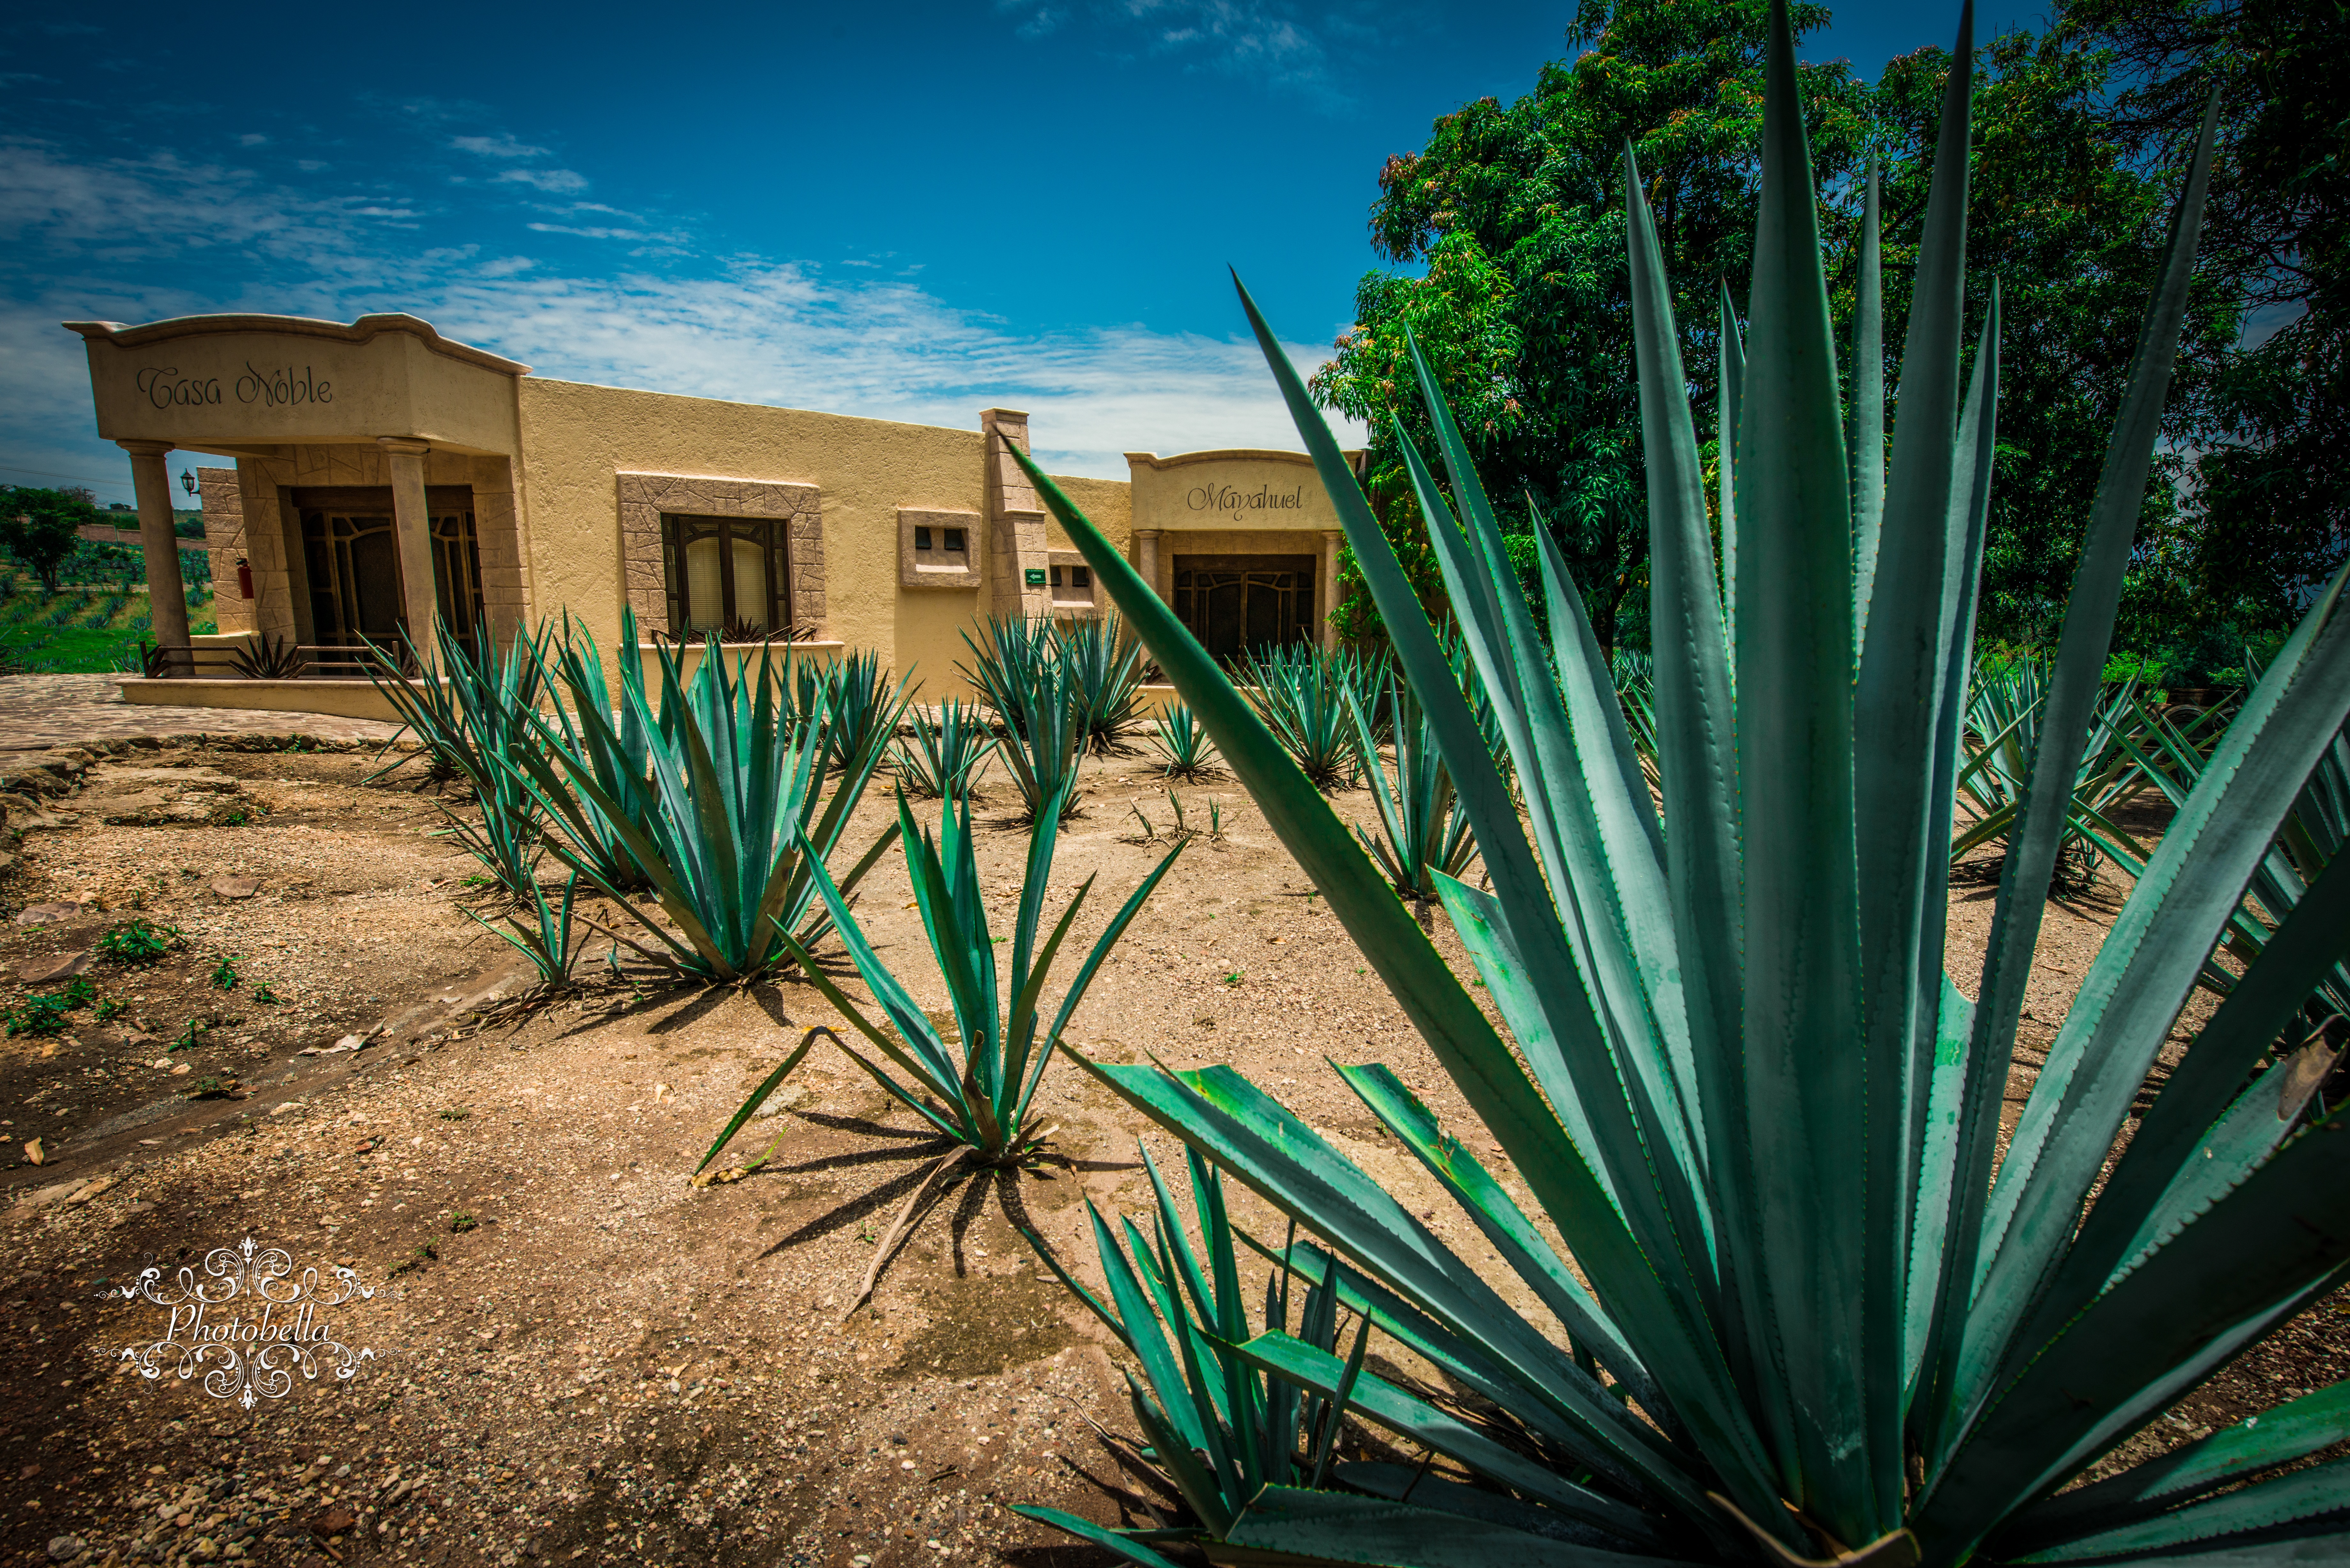
grass, liquid, plant, field, flower, glass, bar, food, green, ingredient, tropical, backyard, salt, drink, botany, agriculture, garden, flora, slice, alcohol, cocktail, lime, alcoholic, mexico, wooden, guadalajara, shot, tequila, agave, mexican, flowering plant, land plant, arecales, palm family